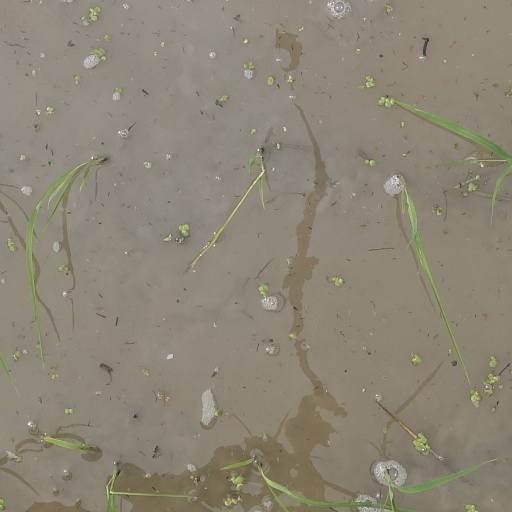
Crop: rice